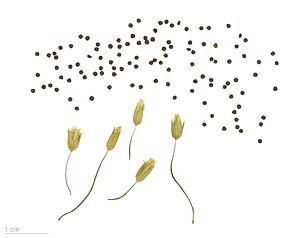
La Stellaire intermédiaire, mouron blanc ou Morgeline est une espèce de plantes annuelles, bisannuelle ou vivace de la famille des Caryophyllaceae. C'est une herbacée commune en Europe et dans une grande partie de l'hémisphère nord. Elle peut faire office de plante bioindicatrice car sa présence est la signature d'un sol équilibré et fertile.